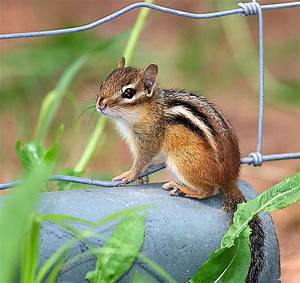
Label: scoiattolo